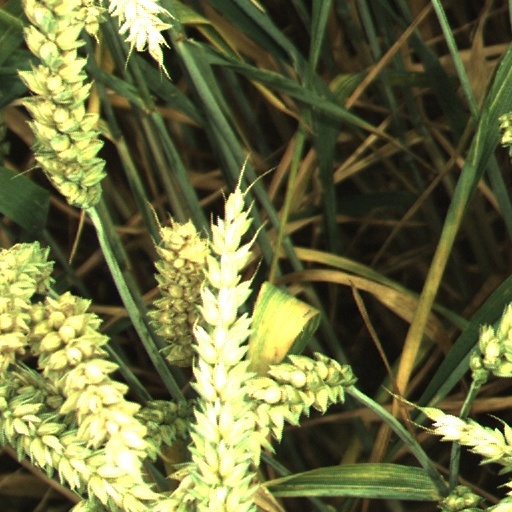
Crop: wheat